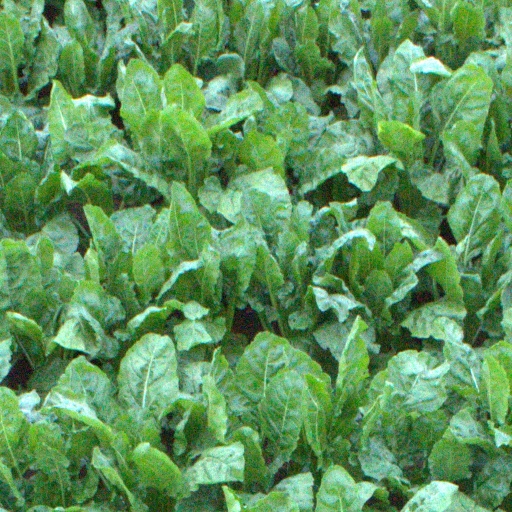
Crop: sugar beet